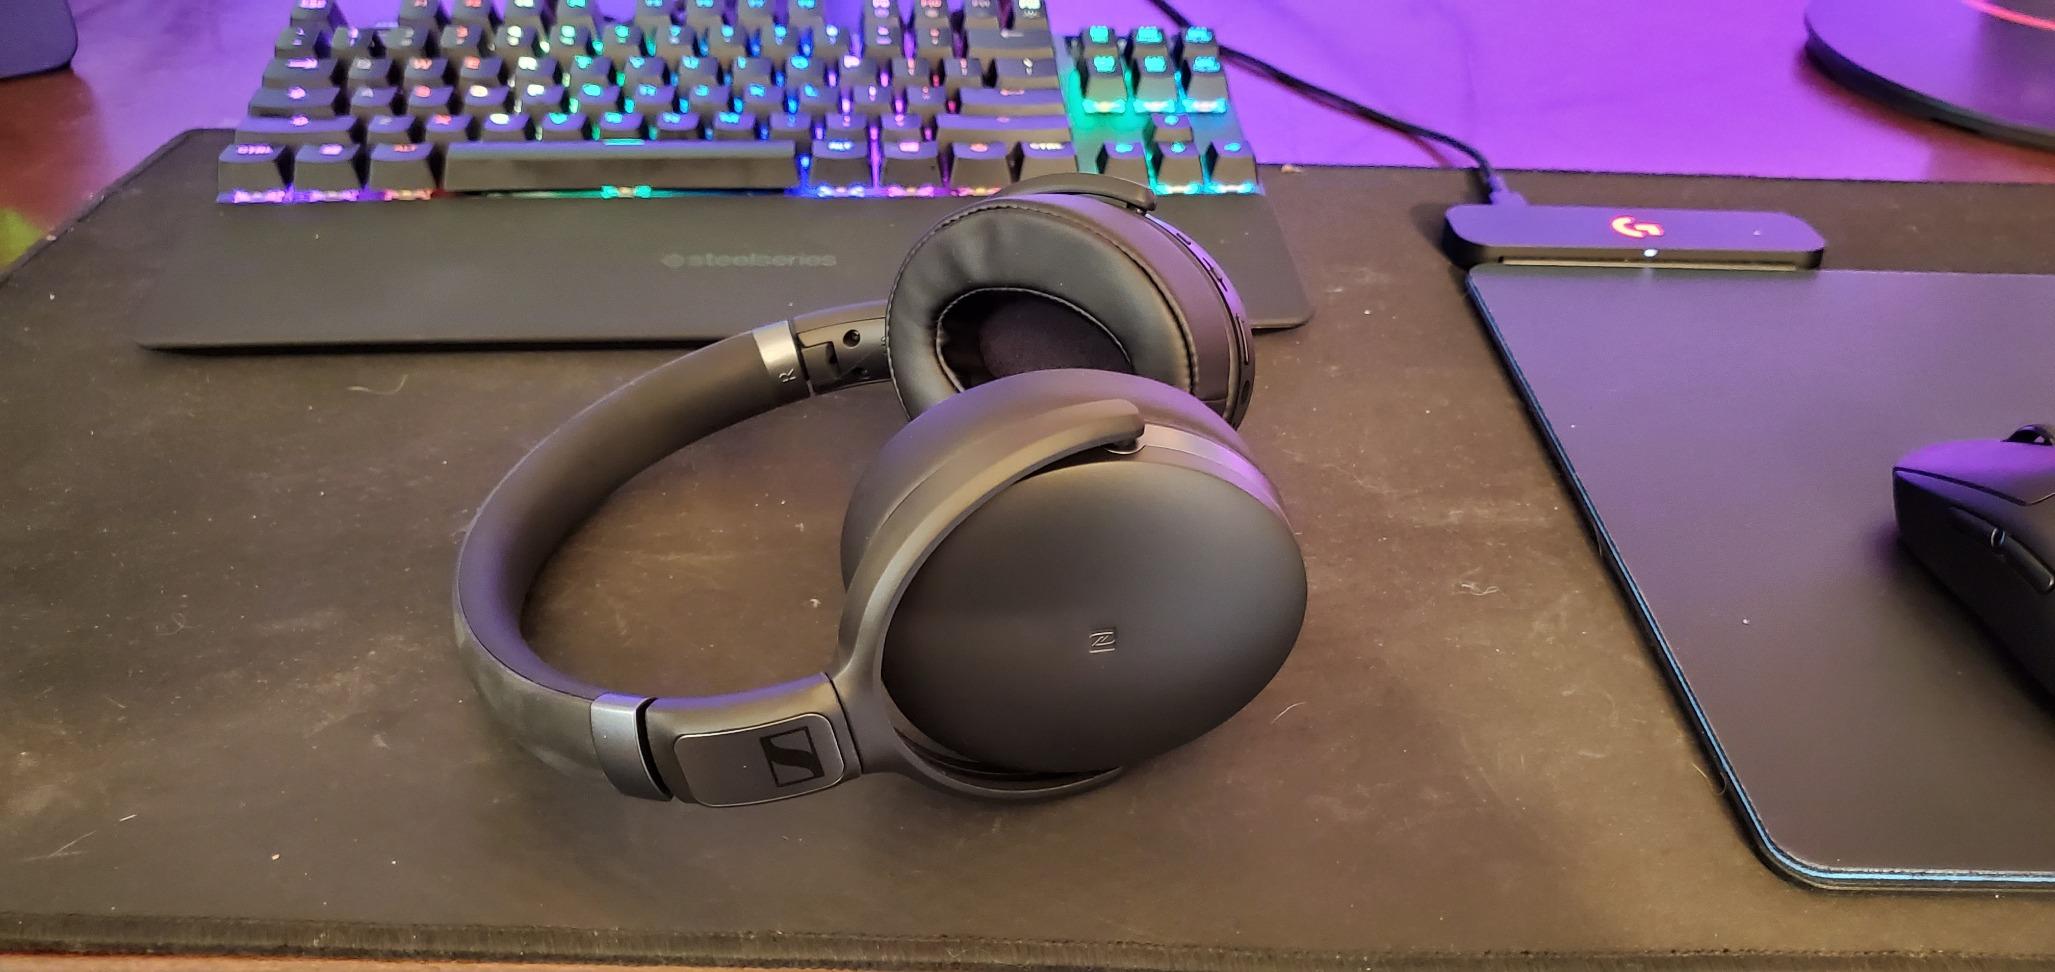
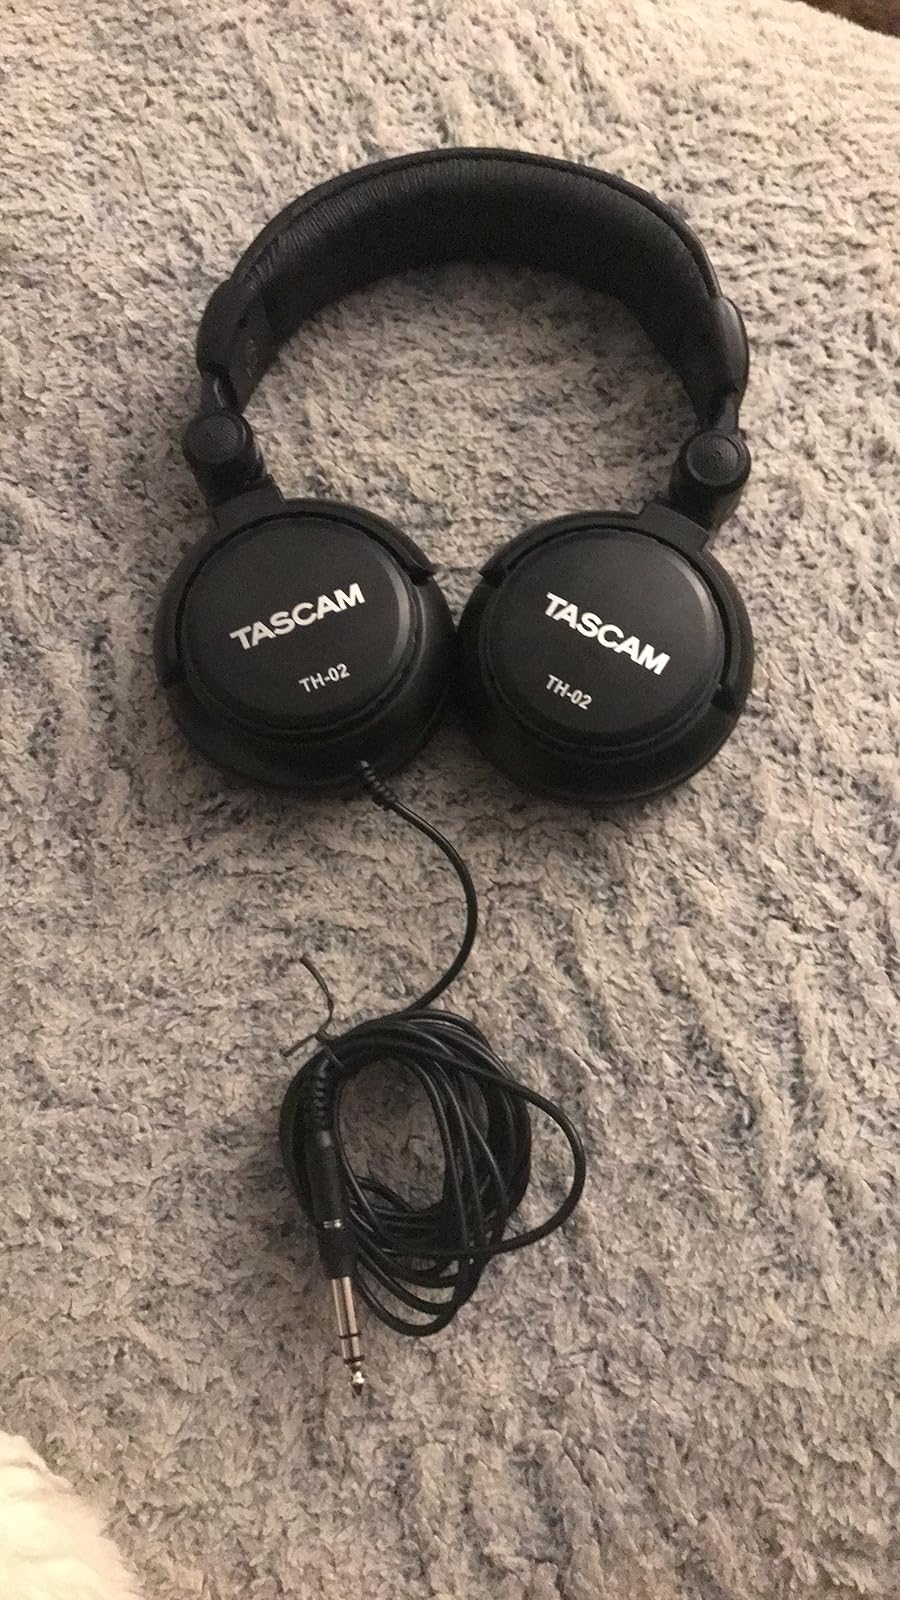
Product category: headphones
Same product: no